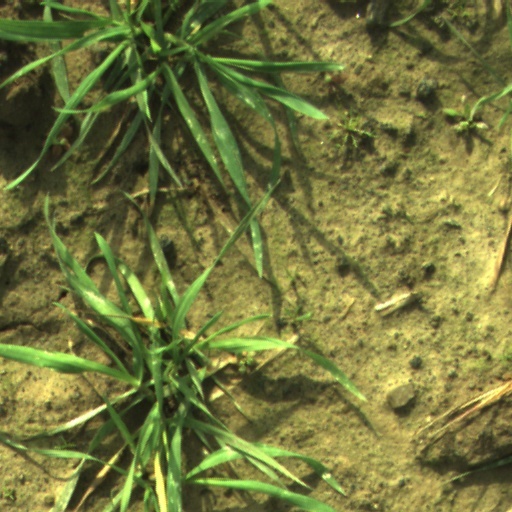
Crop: wheat